Jack Mundey

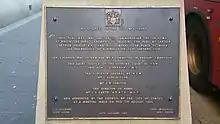
Foundation of Australia plaque, Loftus Street, Circular Quay

In 1988, the University of Western Sydney made Mundey an honorary Doctor of Letters and an honorary Doctor of Science in recognition of his service to the environment for the previous 30 years.